Bradley Wilson-Dean

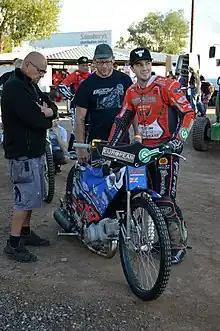
Bradley Wilson-Dean at Rye House, 2017

Bradley Wilson-Dean (born 26 October 1994 is a New Zealand motorcycle speedway rider. He is a five-times champion of New Zealand.